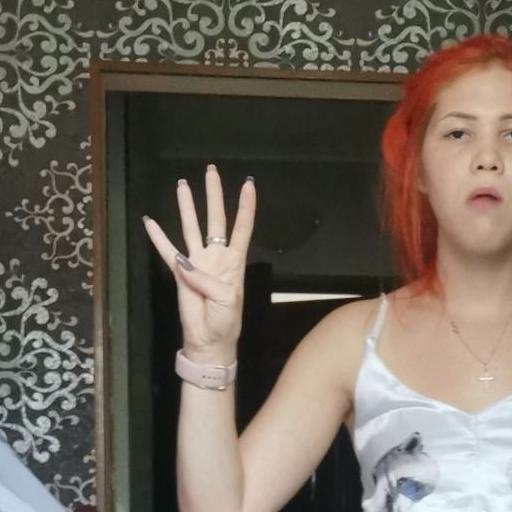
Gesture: four